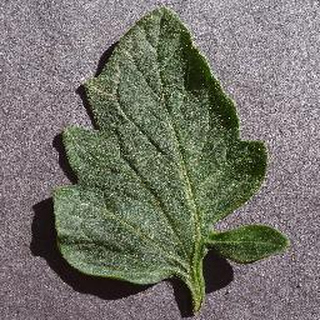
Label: healthy_tomato